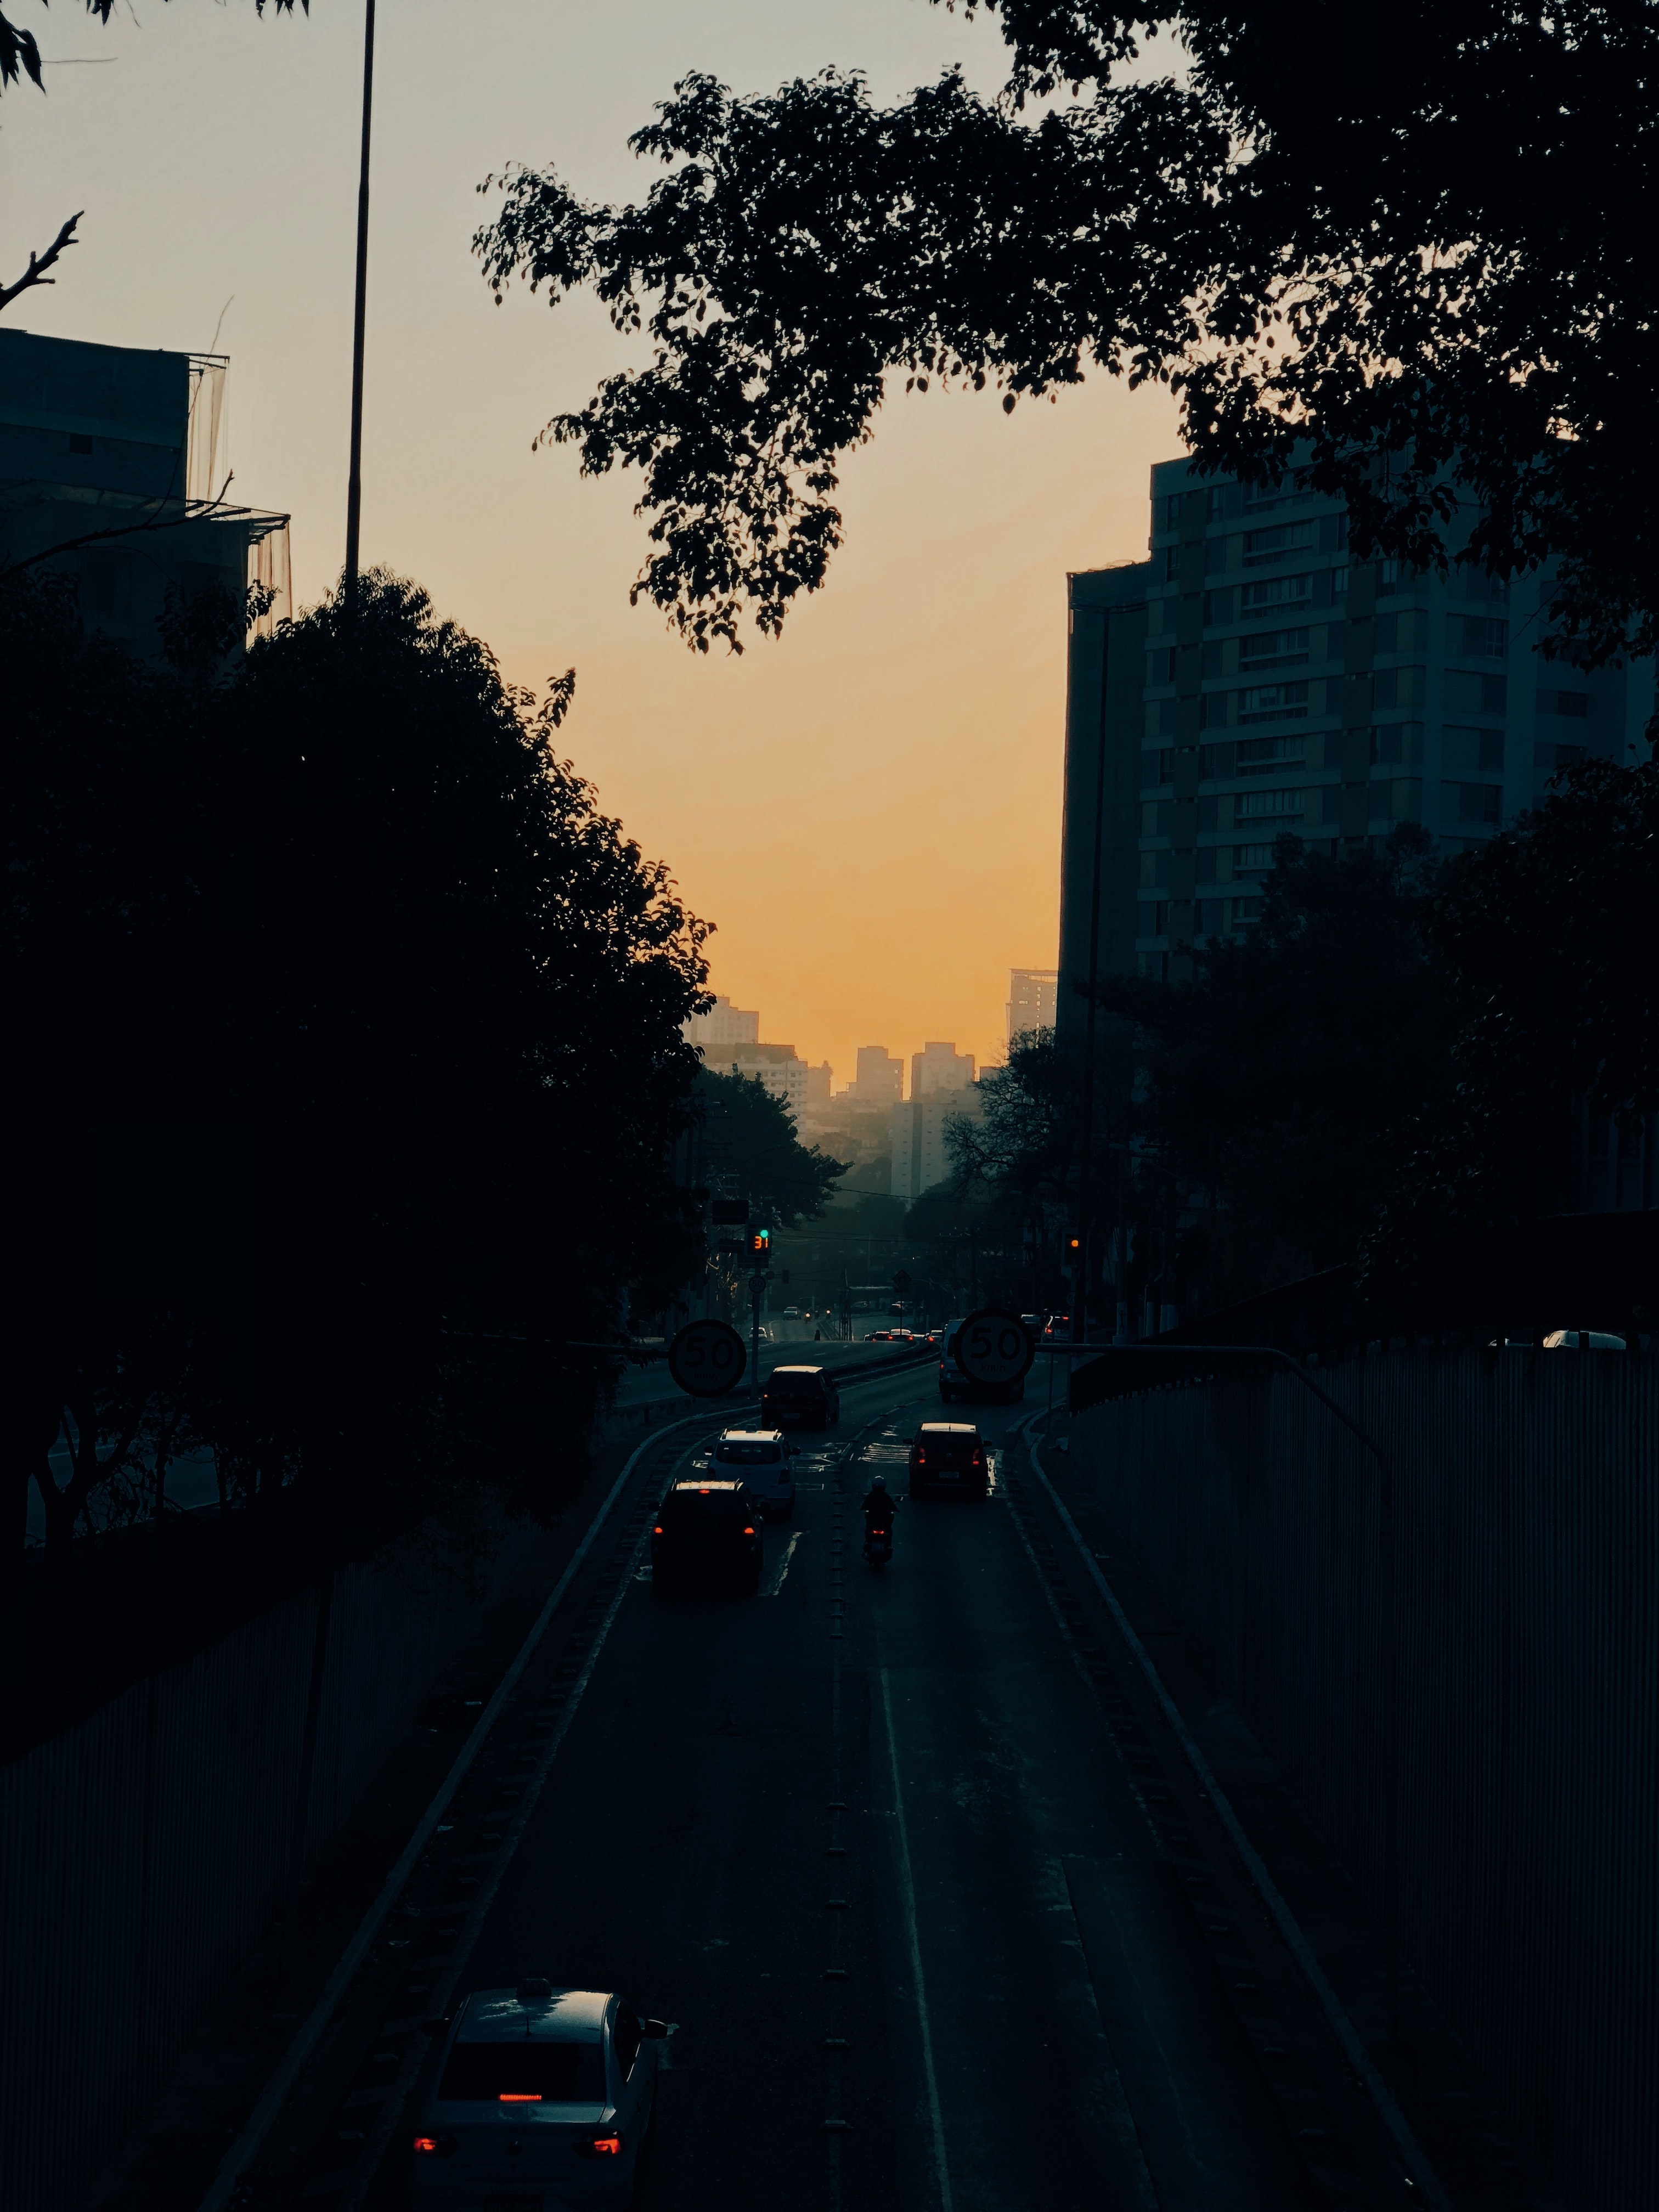
sky, tree, road, atmospheric phenomenon, morning, light, urban area, lane, evening, infrastructure, snapshot, street, city, woody plant, architecture, Tints and shades, leaf, dusk, branch, sunlight, highway, night, cloud, sunset, thoroughfare, plant, sunrise, road surface, darkness, asphalt, horizon, landscape, shadow, traffic, freeway, nonbuilding structure